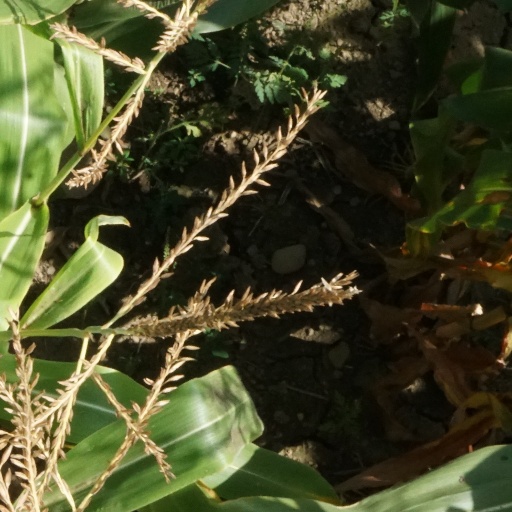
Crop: maize; corn